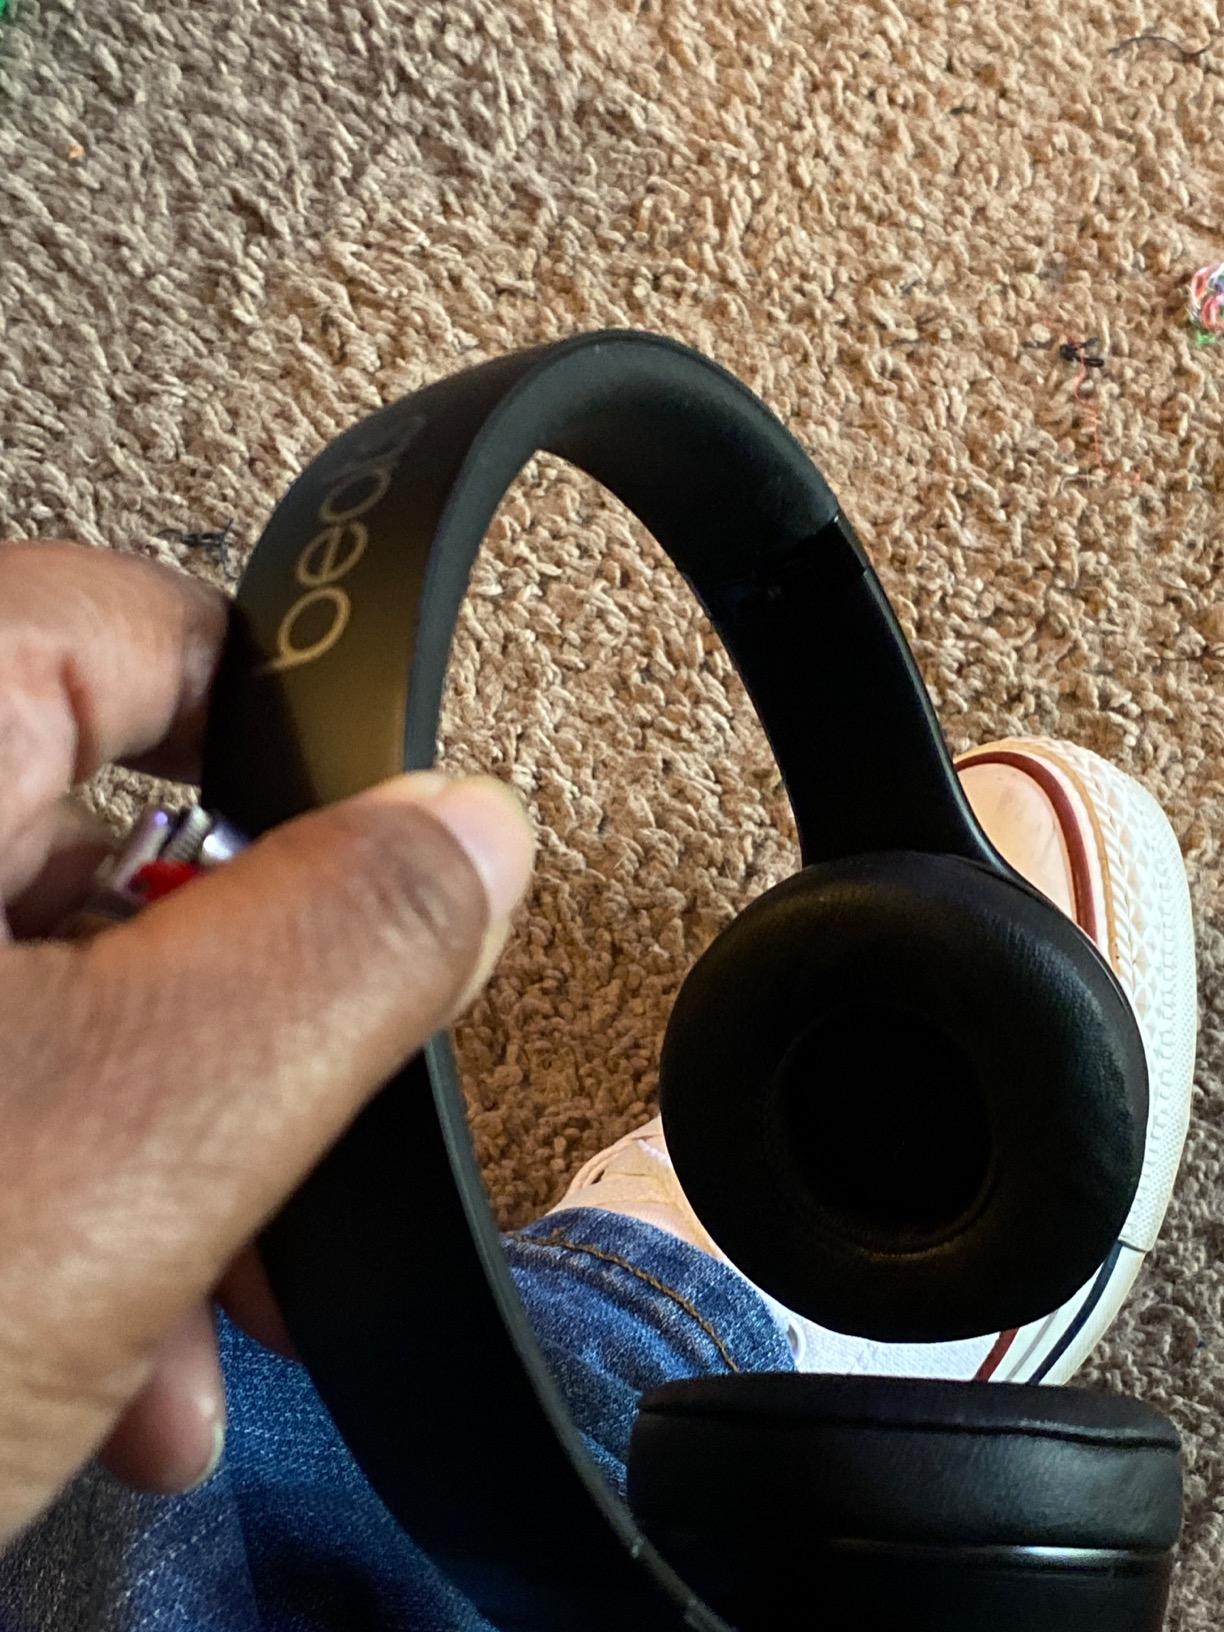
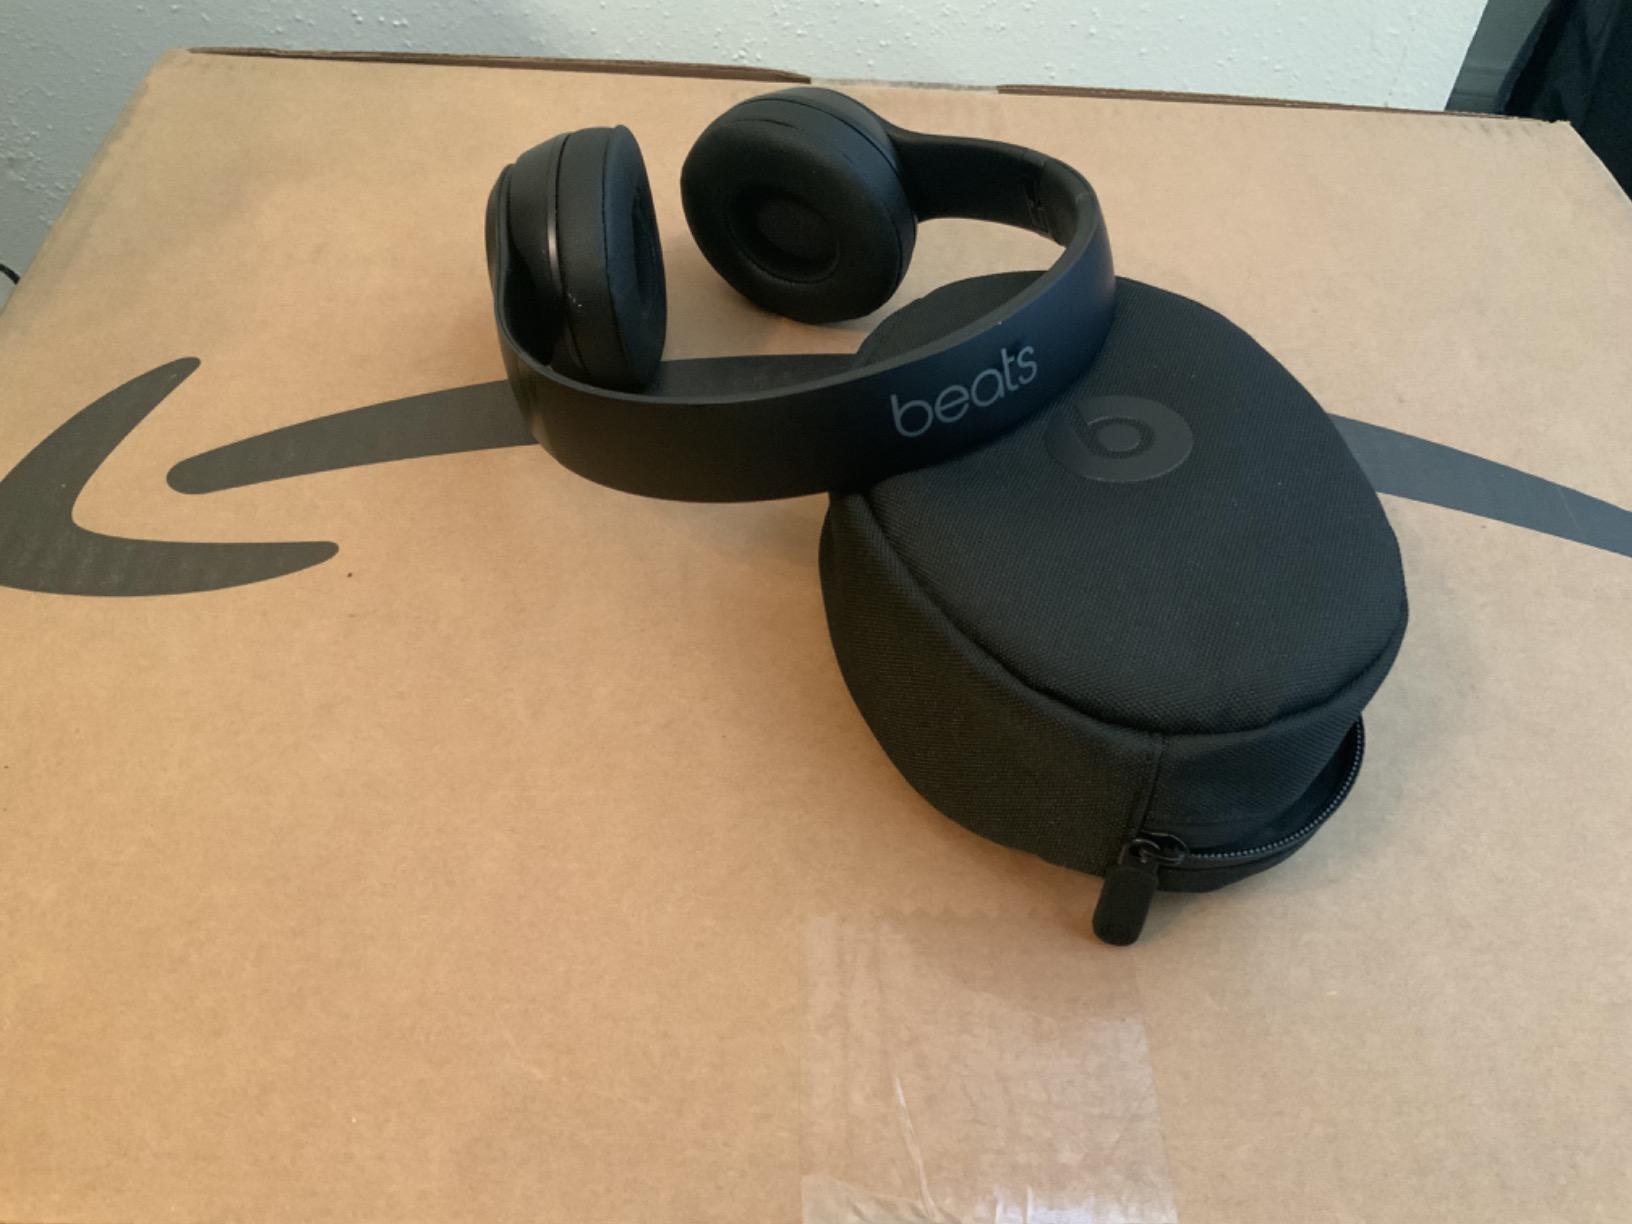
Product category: headphones
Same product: yes